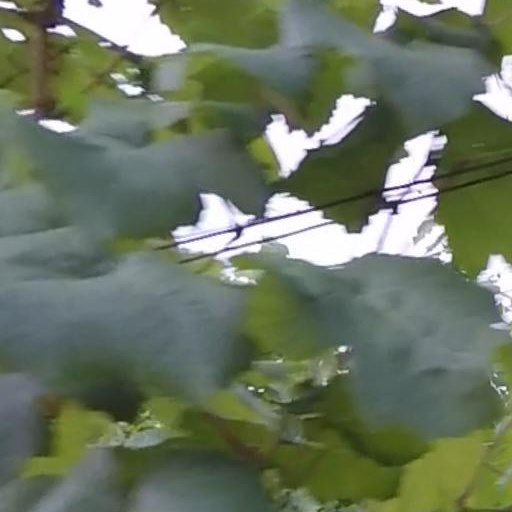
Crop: grape